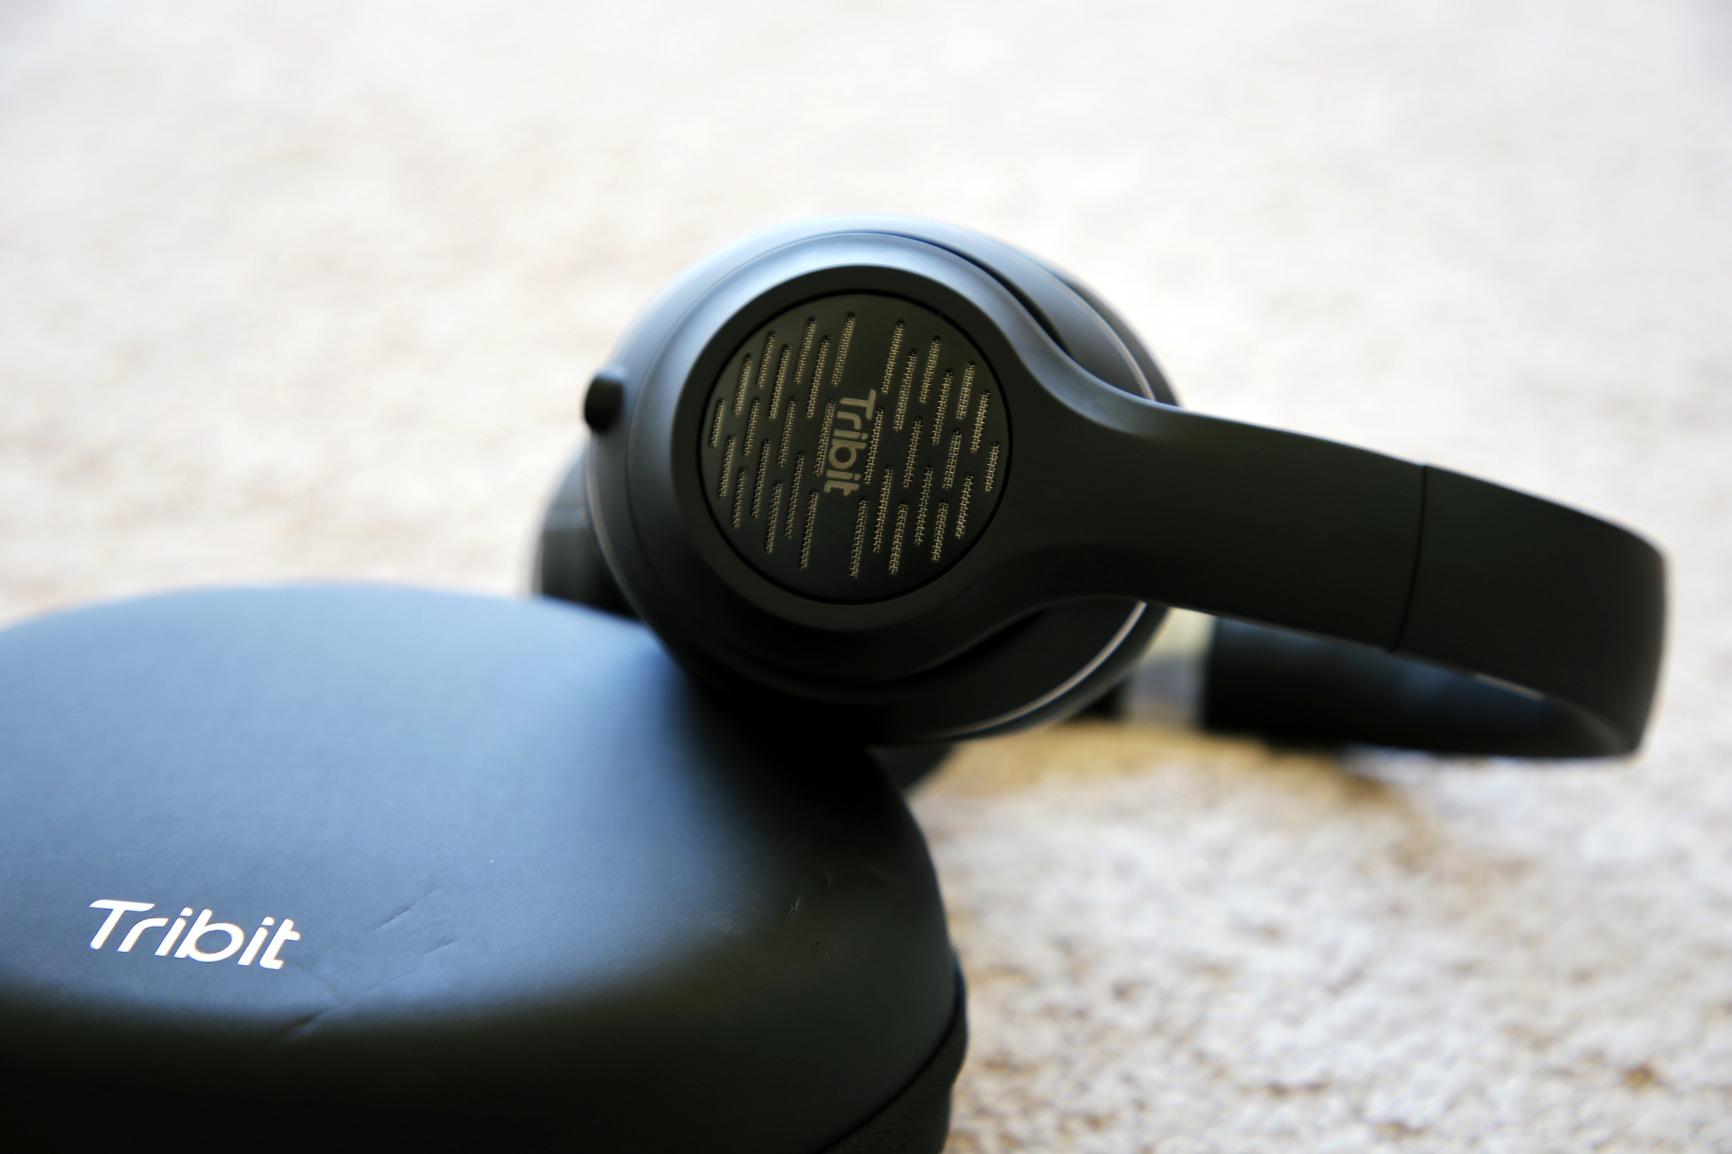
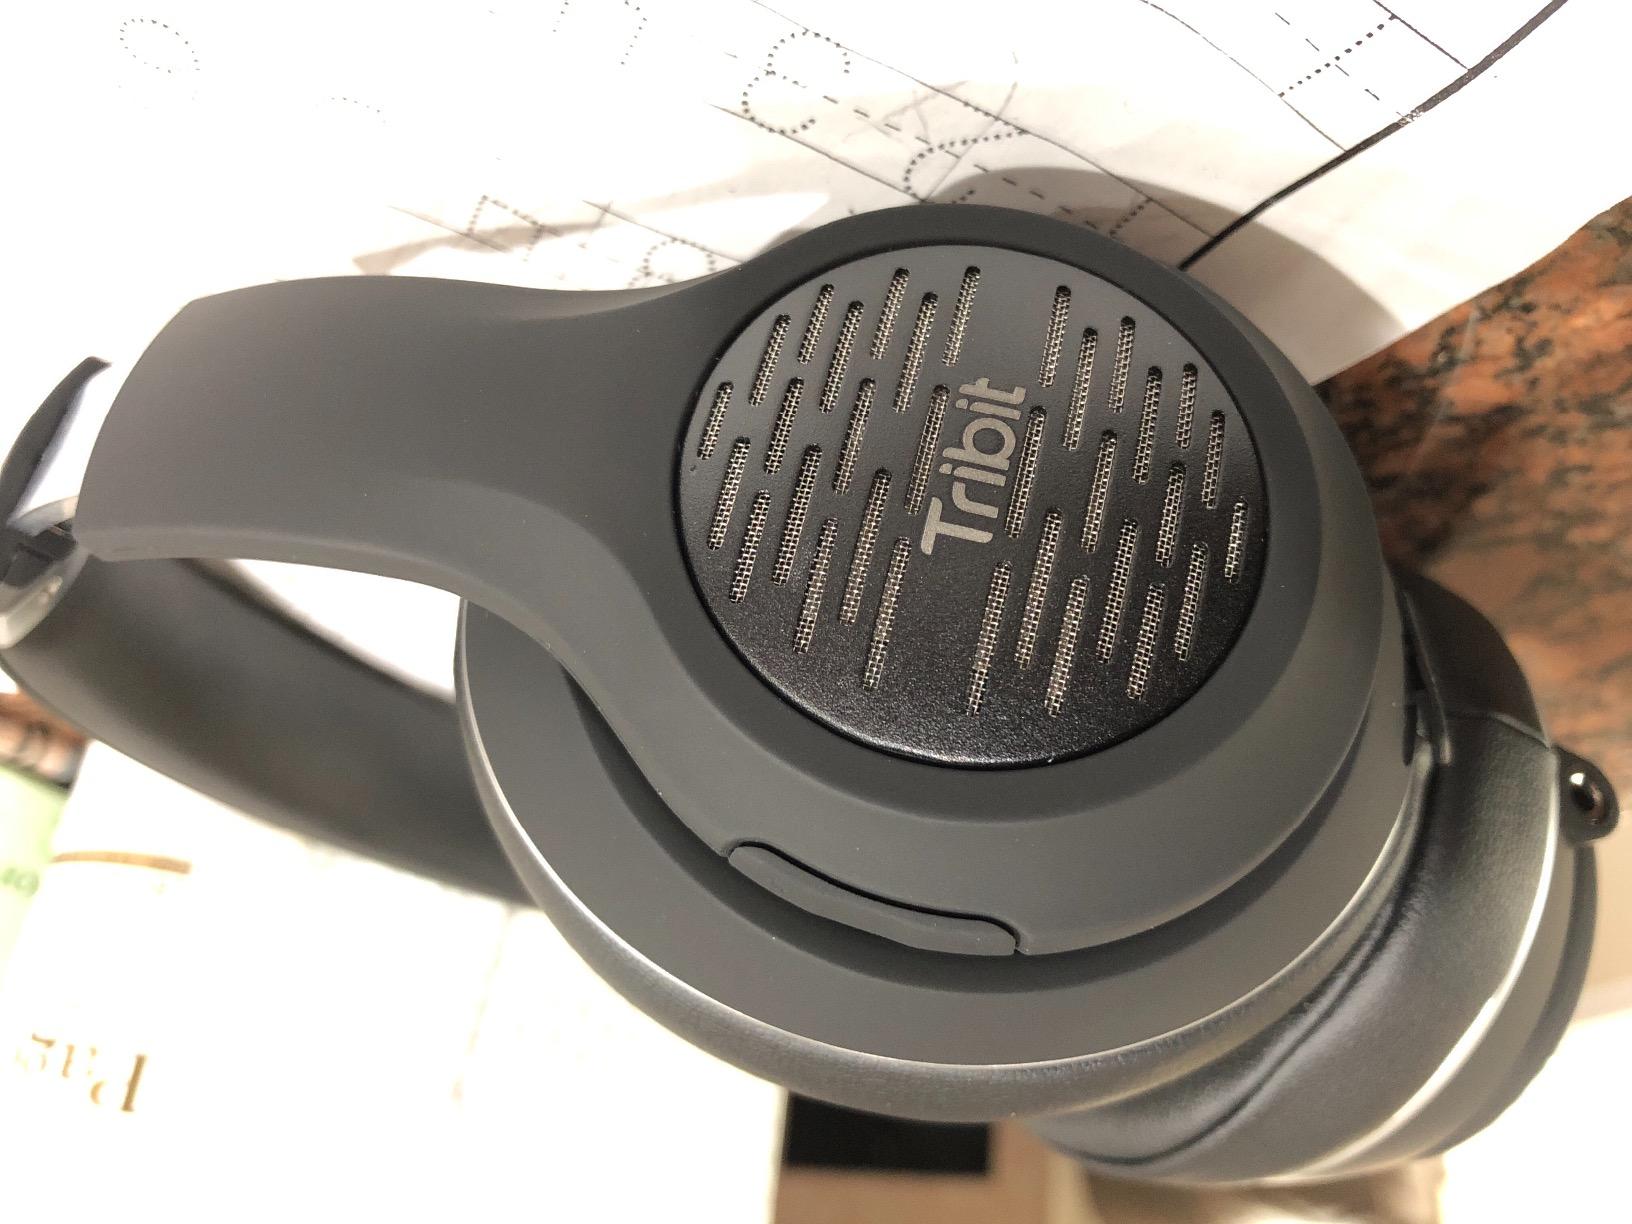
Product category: headphones
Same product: yes